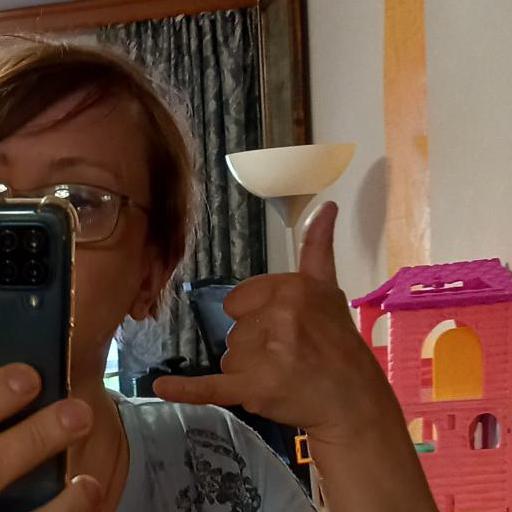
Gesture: call